Santa María del Monte de Cea

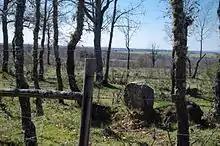
Santa María del Monte de Cea.

Santa María del Monte de Cea is a municipality located in the province of León, Castile and León, Spain. According to the 2004 census (INE), the municipality has a population of 331 inhabitants.